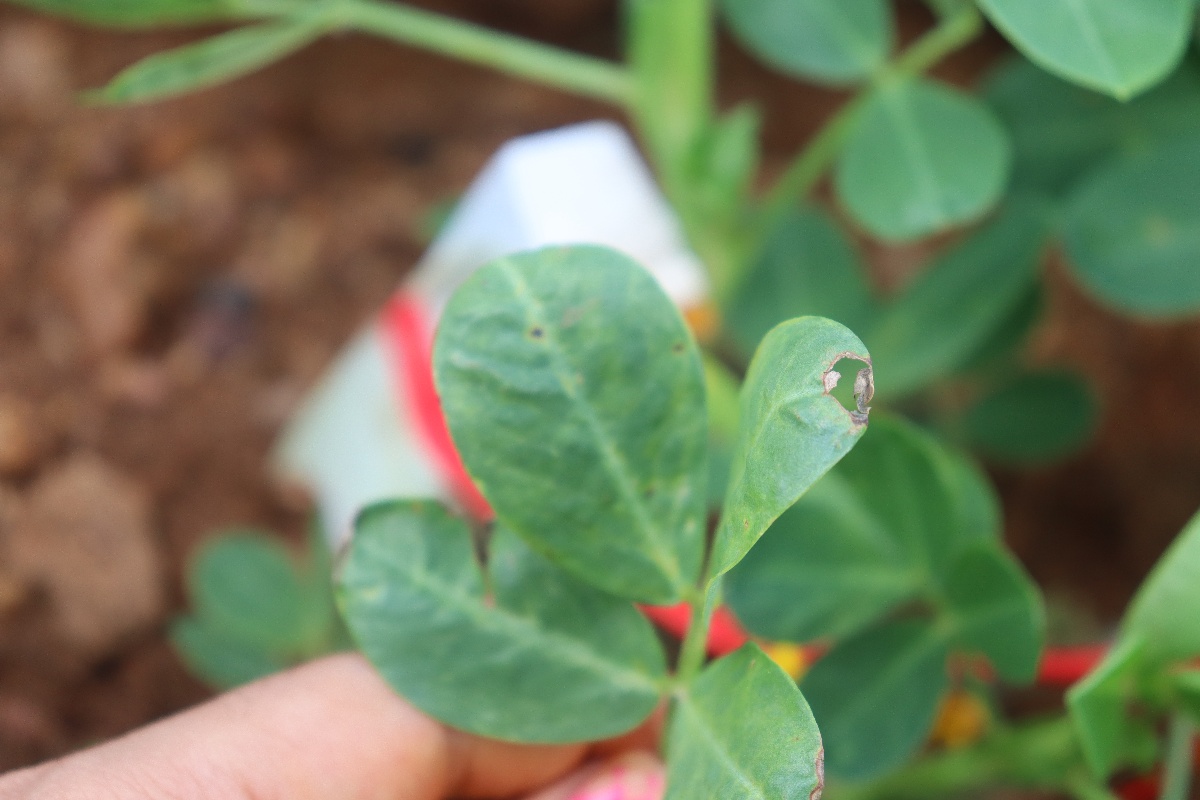
Label: healthy leaf